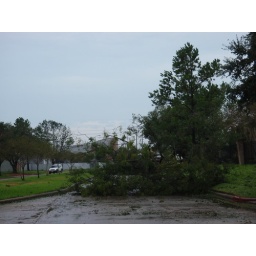
tree in the street on the route out of my neighborhood